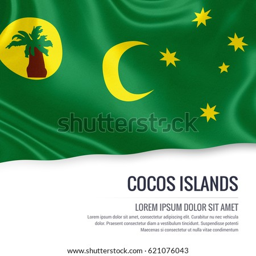
flag waving on an isolated white background .